Charles Q. Hildebrant

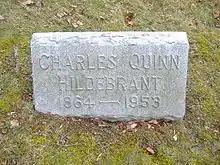
Gravestone of Charles Q. Hildebrant at Sugar Grove Cemetery in Wilmington, Ohio.

He served as mayor of Wilmington, Ohio, from November 1927 until his retirement December 31, 1941.